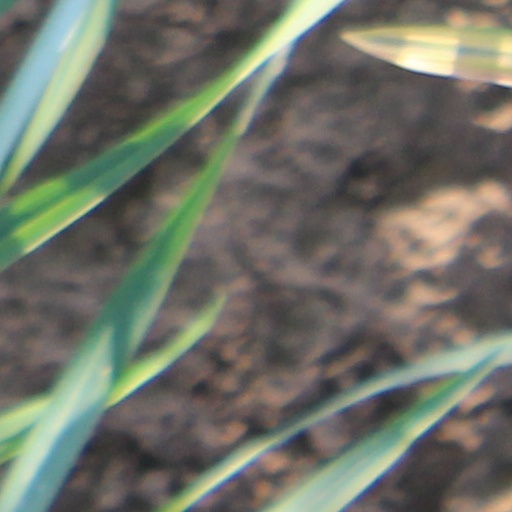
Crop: wheat